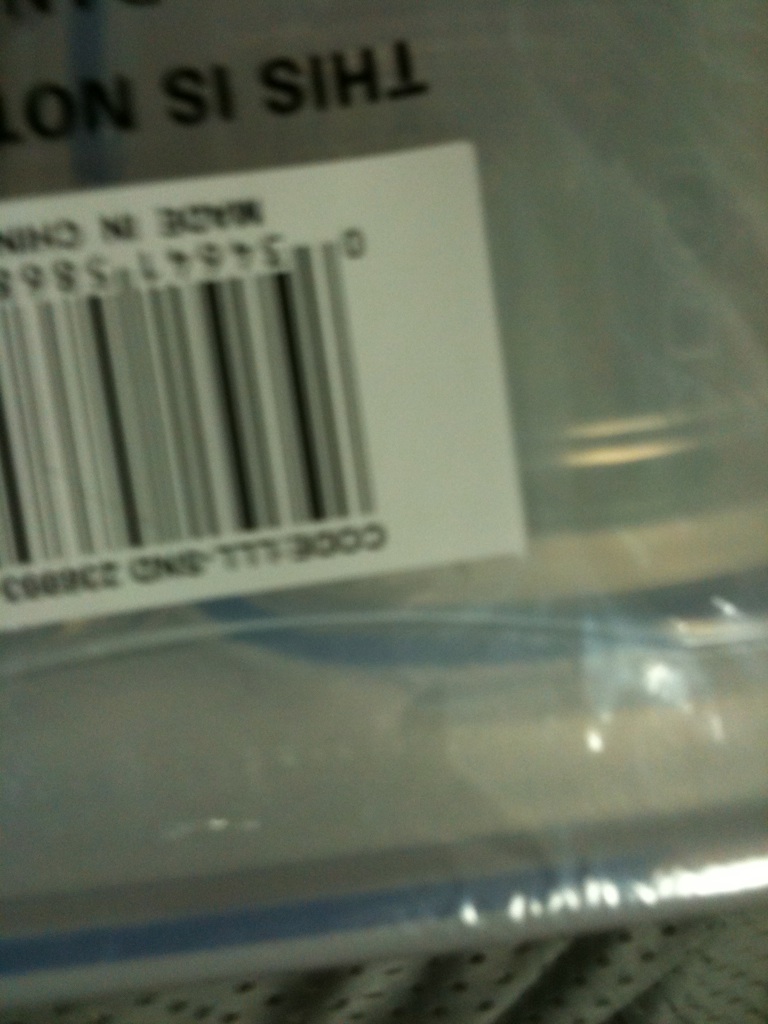Question: What does this say?
Answer: unanswerable